Dragons Rioting

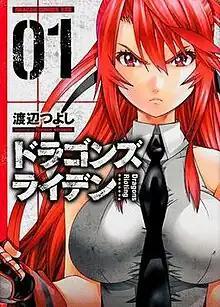
The cover of the first manga volume.

is a Japanese manga series written and illustrated by Tsuyoshi Watanabe. The series is published by Fujimi Shobo in Japan and by Yen Press in the United States.